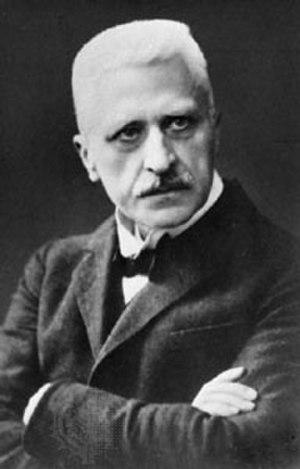
Rudolf Otto, théologien luthérien de nationalité allemande, est également spécialiste universitaire de religion comparée.